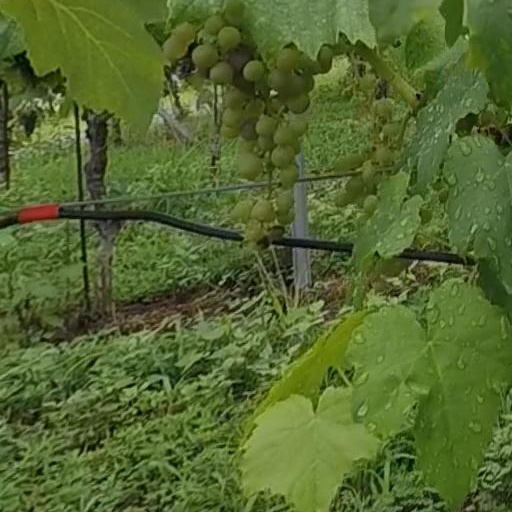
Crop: grape